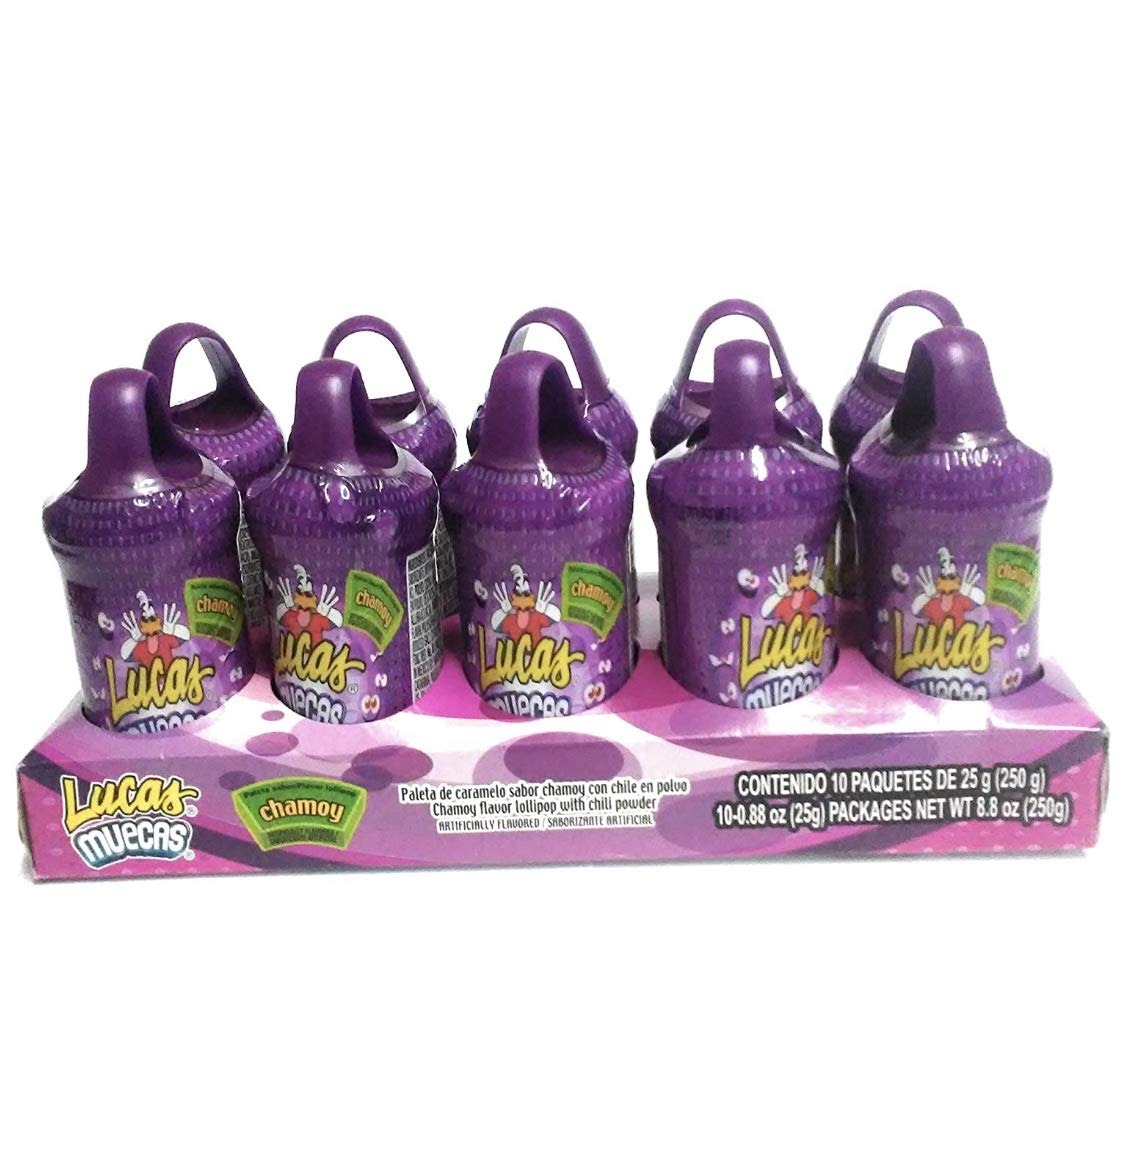
Item Name: Lucas Muecas Chamoy Lollipop W/ Chile (Pack of 10)
Bullet Point: Value Pack!
Product Description: Lucas Muecas Chamoy Lollipop W/ Chile (Pack of 10)
Value: 10.0
Unit: Count

Price: 6.75